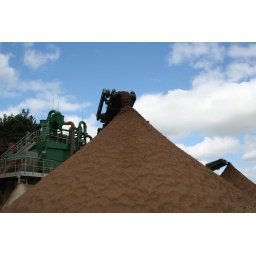
Washed sand stockpile with Evowash plant in background